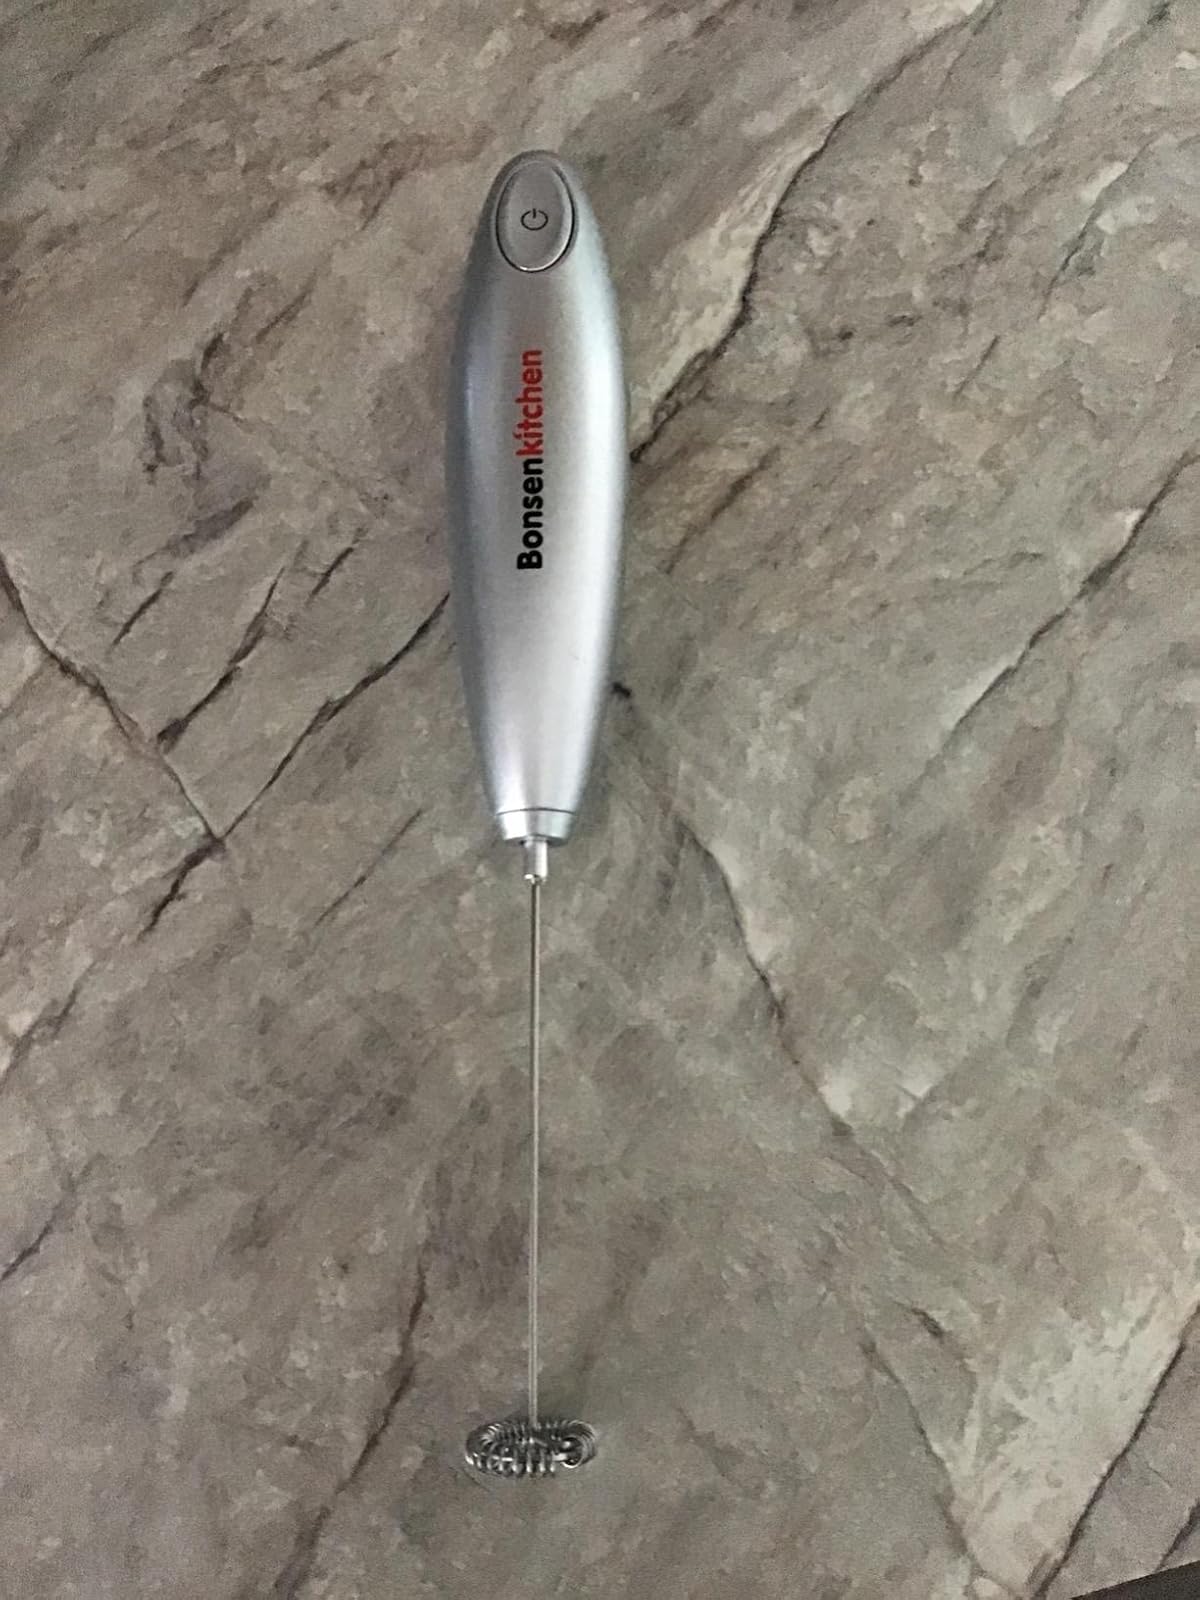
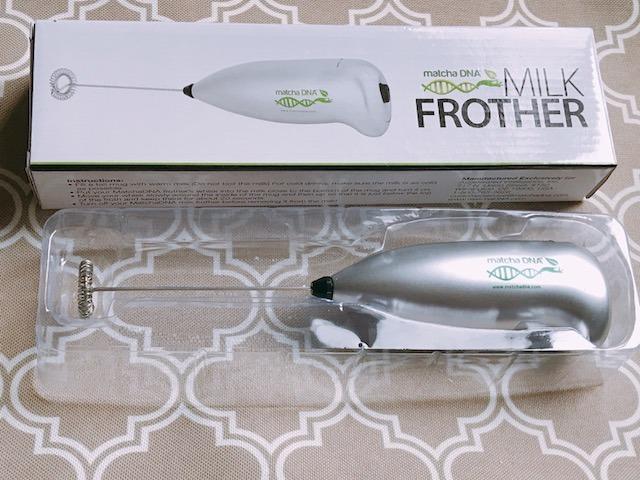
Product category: items_mixer
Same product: no